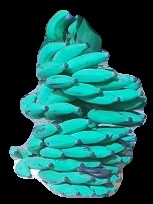
Variety: elakki-bale
Grade: grade3